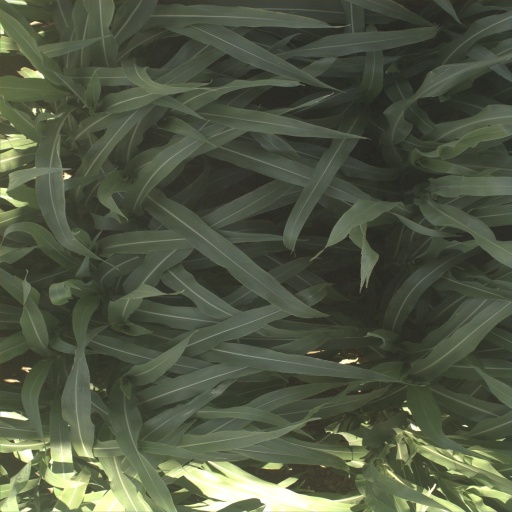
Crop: sorghum